La Penne-sur-l'Ouvèze

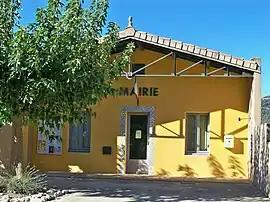
Town hall

La Penne-sur-l'Ouvèze is a commune in the Drôme department in southeastern France.